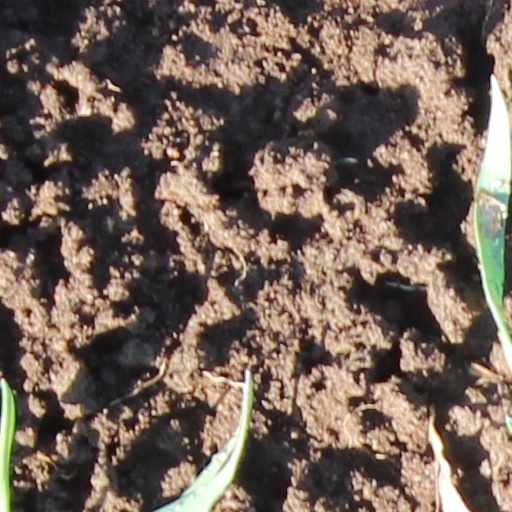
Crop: wheat